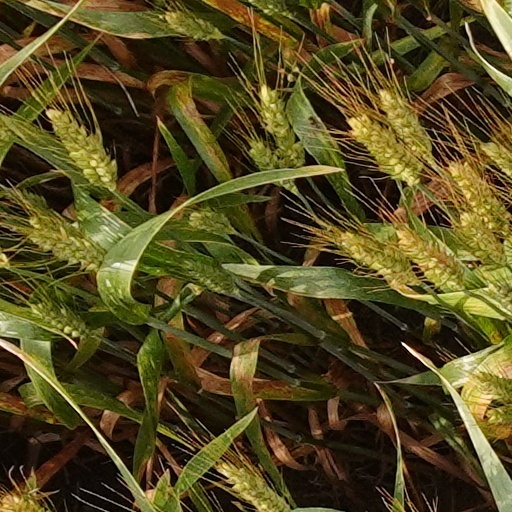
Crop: wheat